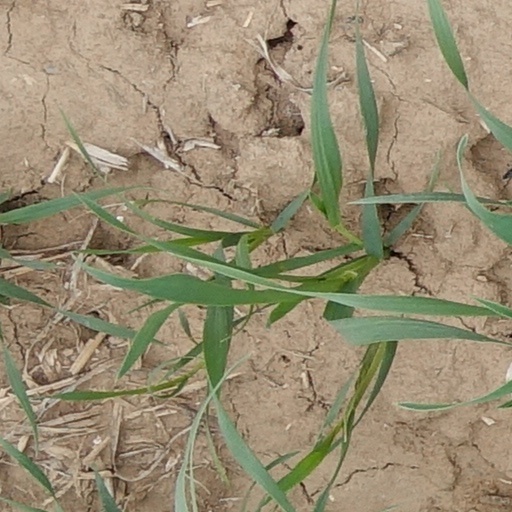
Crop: wheat